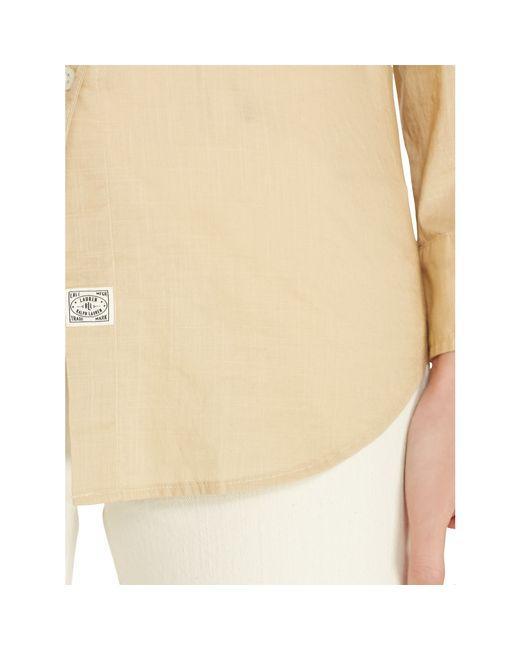
schönes Hemd Lillian in Uni für alle